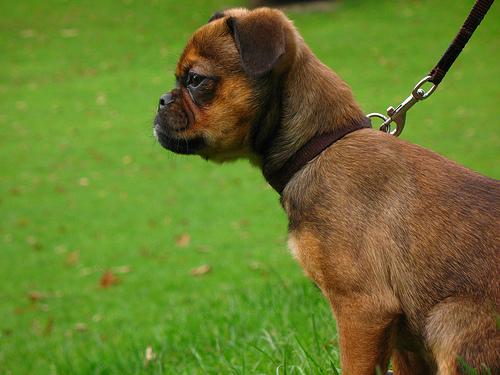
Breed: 209-n000042-Brabancon_griffo